Russian war crimes

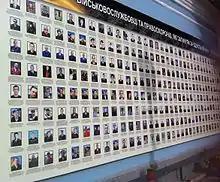
A mural of Ukrainian soldiers and police officers who died "defending Ukrainian unity" in Kyiv

Following a 7 August 2008 escalation between the break-away region of South Ossetia and Georgia, the Russian forces crossed the international border on 8 August and attacked Georgian soldiers in support of South Ossetia. Russian soldiers also crossed into the other break-away region of Abkhazia, even though no fighting was recorded there. The war ended on 12 August with a ceasefire brokered by international diplomats. The Russian government recognized South Ossetia and Abkhazia as independent countries, though some scholars described that the two regions actually became Russian protectorates.